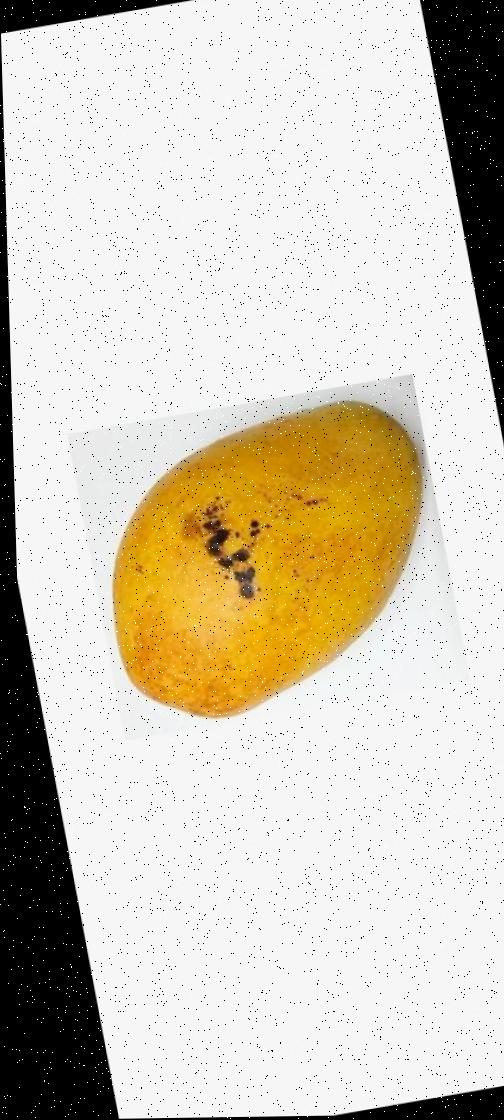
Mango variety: Bari-11